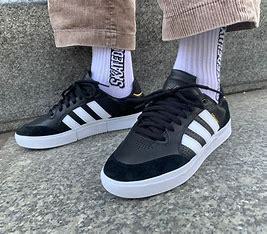
Brand: Adidas
Model: Tyshawn